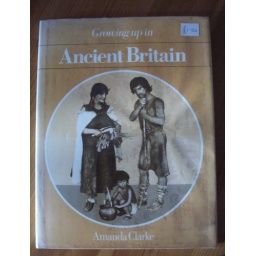
A children's library book I picked up in a sale. Also a useful reference work for illustrations.